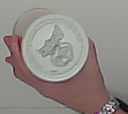
Product: pringles_paprika